Kita-Yamagata Station

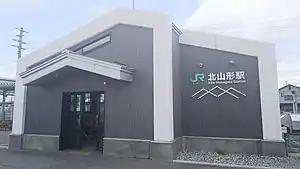
West entrance in March 2017

is a railway station in the city of Yamagata, Yamagata Prefecture, Japan, operated by East Japan Railway Company (JR East).